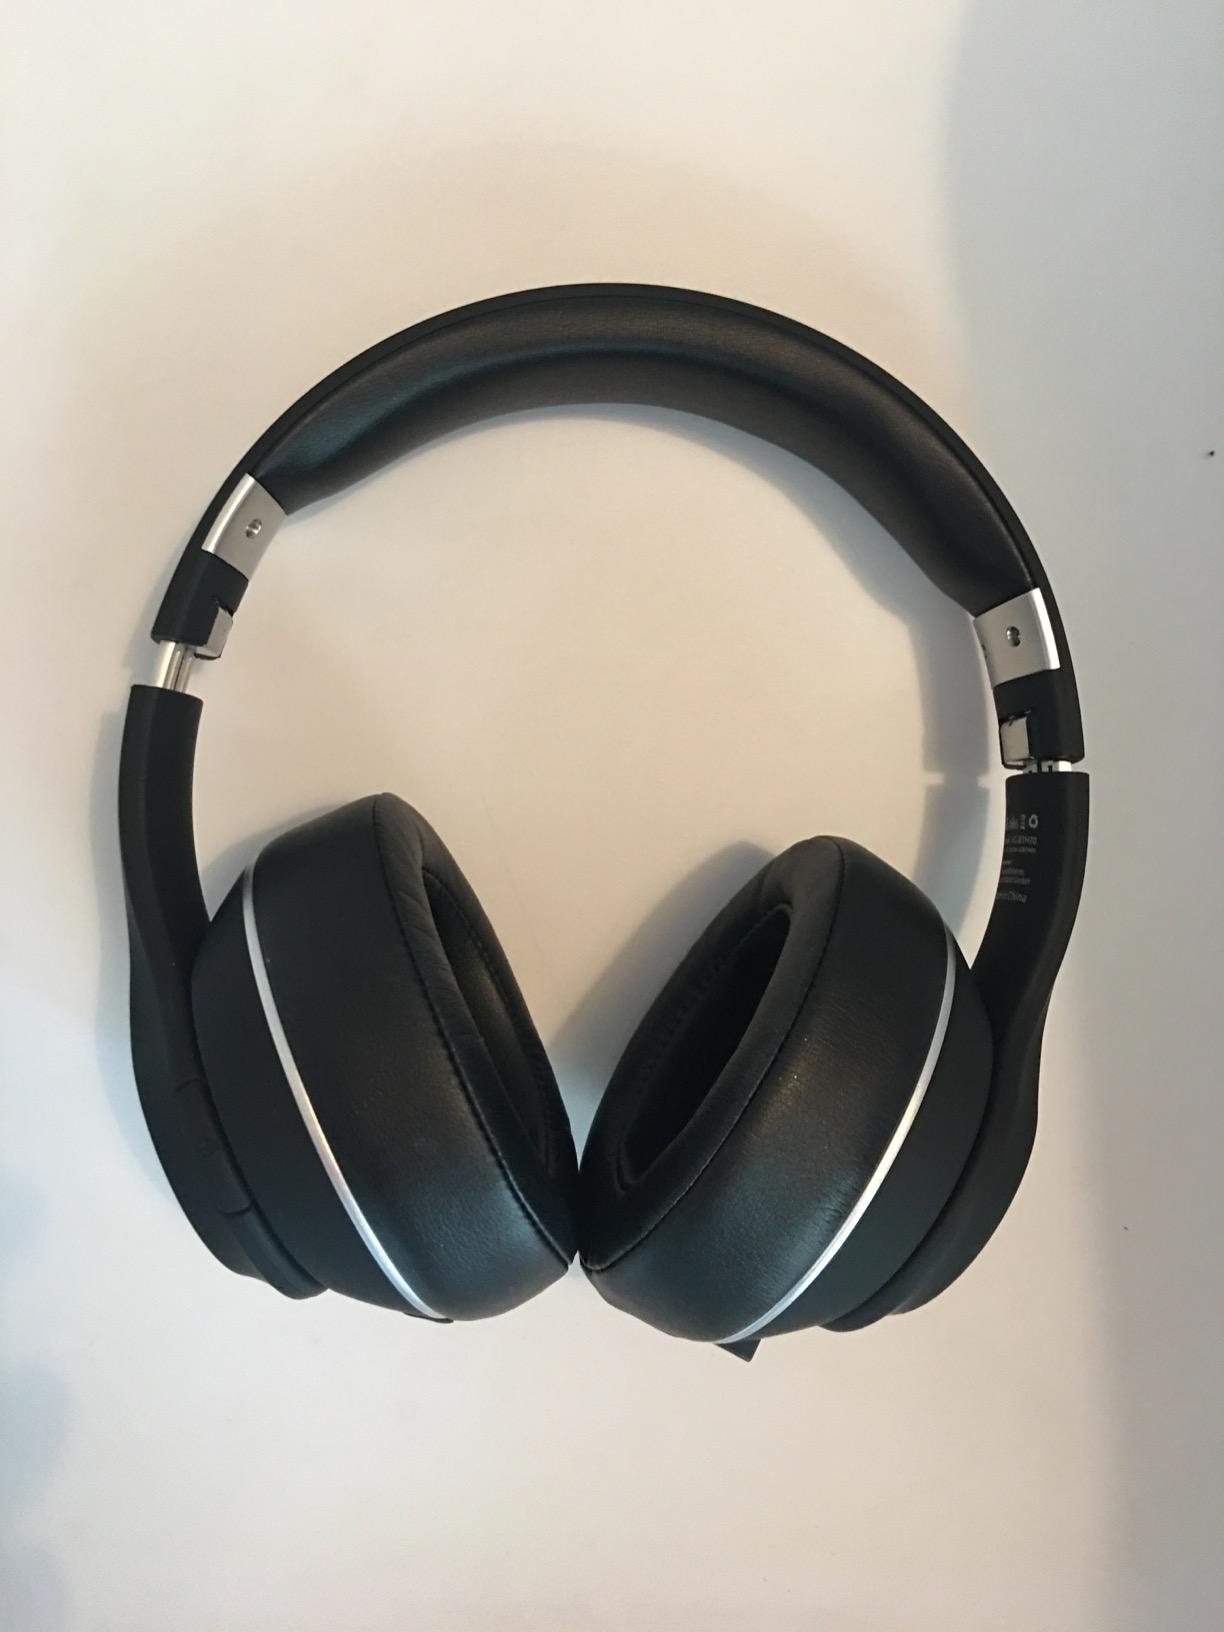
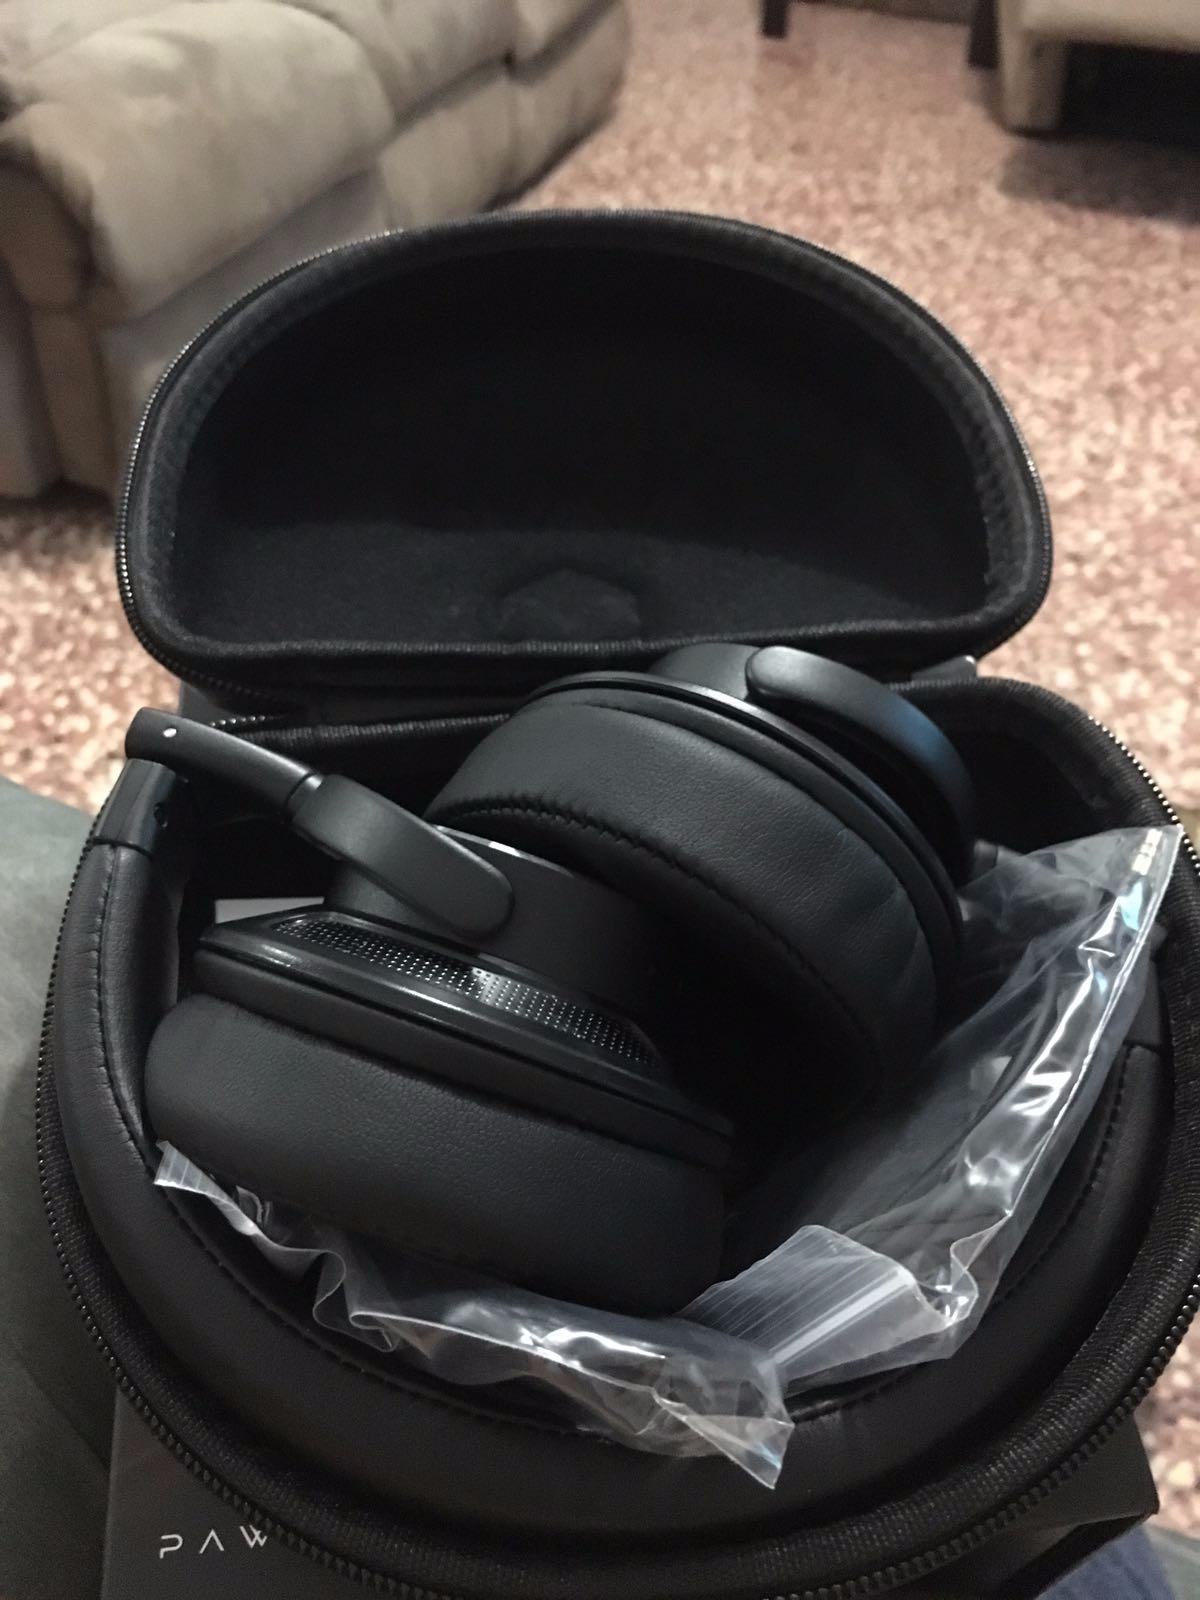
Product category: headphones
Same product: no